The ClockTower, University of Auckland

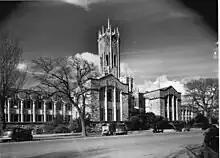
Undated Image of the ClockTower

The ClockTower at the University of Auckland was designed by Roy Alstan Lippincott, a Chicago-trained architect and brother-in-law of Walter Burley Griffin. In 1921, Lippincott and draughtsman Edward F. Billson won the competition for the design of the then Auckland University College Arts Building out of 44 entries. It was then constructed between 1923 and 1926 by Fletcher Construction Co. The construction was largely funded by a central government grant with additional public subscriptions.